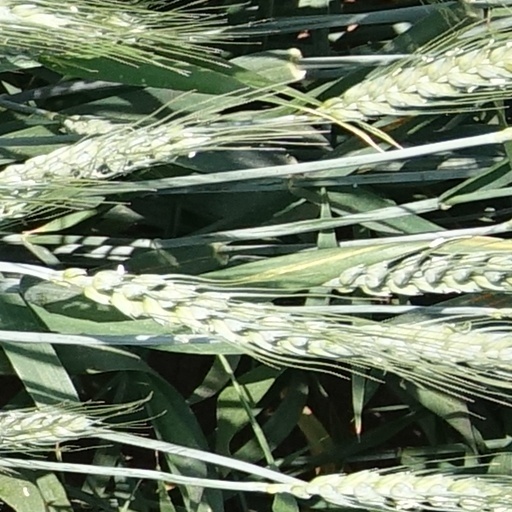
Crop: wheat